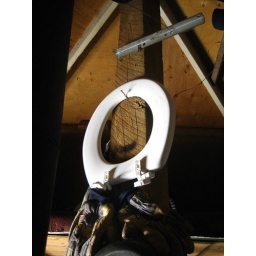
A toilet seat kept warm over the stove for the inevitable visits to the outhouse